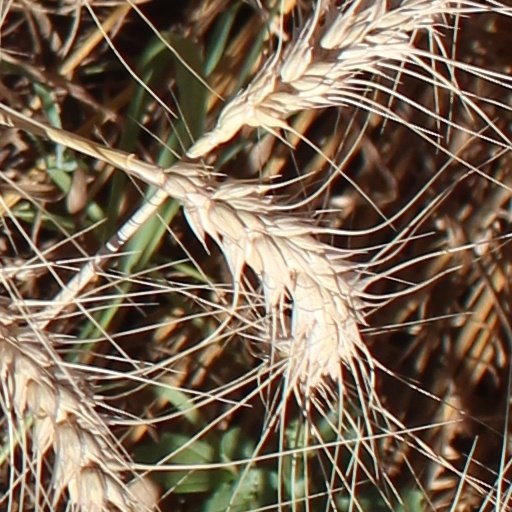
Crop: wheat